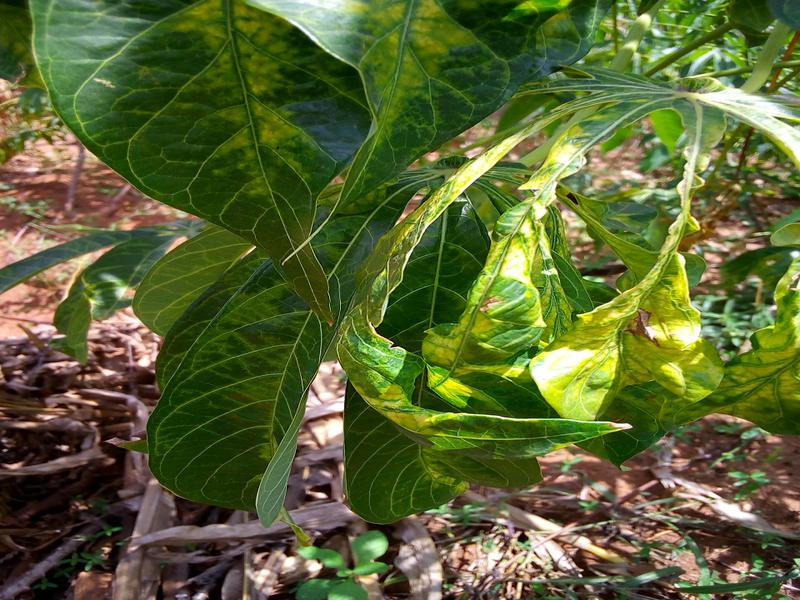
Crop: cassava
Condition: mosaic_disease